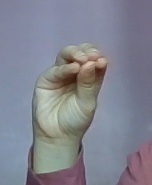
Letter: ha